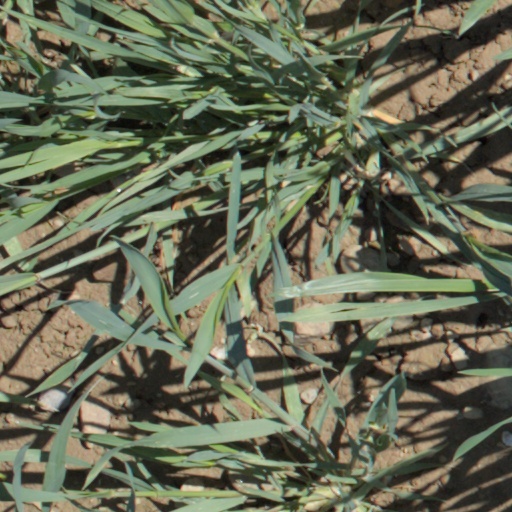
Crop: wheat